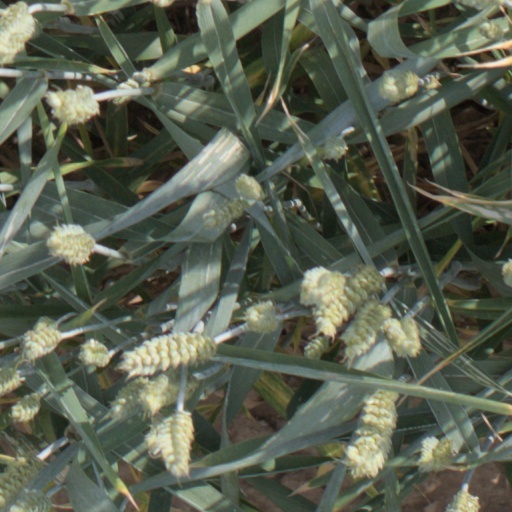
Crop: wheat